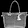
Label: Bag